Dee O'Hara

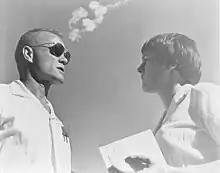
Astronaut John Glenn, pilot of the Mercury-Atlas 6 space mission, confers with Astronaut Nurse Dolores B. O'Hara, R.N., during MA-6 pre-launch preparations.

O'Hara was born on August 9, 1935, in Nampa, Idaho. In 1956 graduated from the Providence Hospital School of Nursing in Portland, Oregon. After graduation, between 1956 - 1957 O'Hara completed coursework in Operating Room Technique in the University of Oregon. She worked as a surgical nurse at the University of Oregon Medical School.